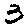
Label: 3